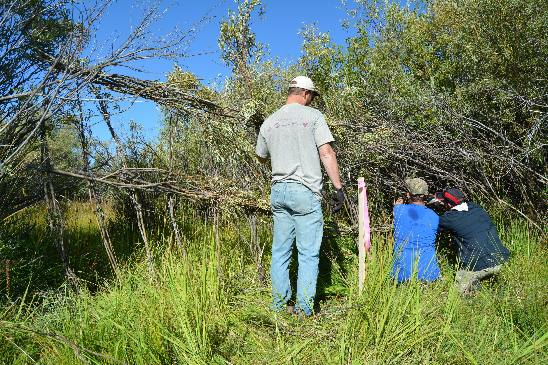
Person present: Yes